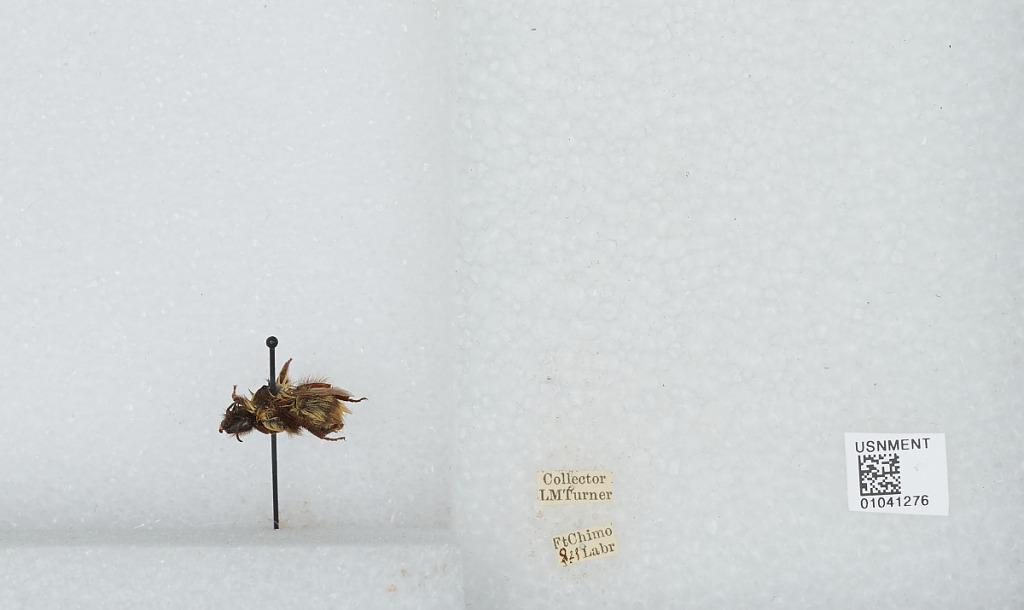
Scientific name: Bombus sp.
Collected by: L. Turner
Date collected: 1923-8-
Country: Canada
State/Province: Quebec
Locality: Kuujjuaq
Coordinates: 58.1067, -68.3986